Andreas Hofmann (javelin thrower)

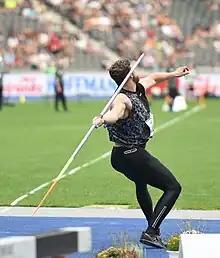
Hofmann, 2019

Andreas Emil Hofmann (born 16 December 1991) is a German track and field athlete who competes in the javelin throw. His personal best of 92.06 m ranks him twentifith on the overall list.